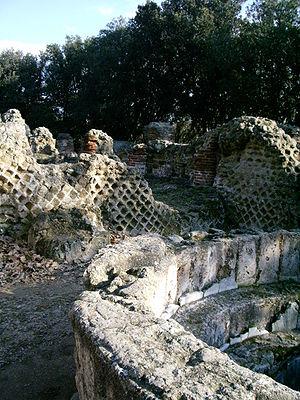
Le temple de Zeus à Cuma fut reconverti en basilique paléochrétienne.
Cumes est une ancienne cité de la Grande-Grèce, située au bord du golfe de Gaète, à 12 km à l'ouest de Naples, en Campanie. C'est aujourd'hui une zone archéologique de première importance, qui présente des vestiges nombreux et variés, dont le plus illustre est l'antre de la Sibylle.